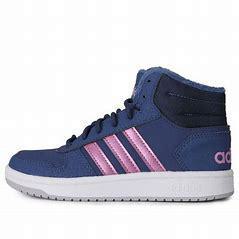
Brand: adidas
Model: neo Adidas NEO Hoops 2 Mid